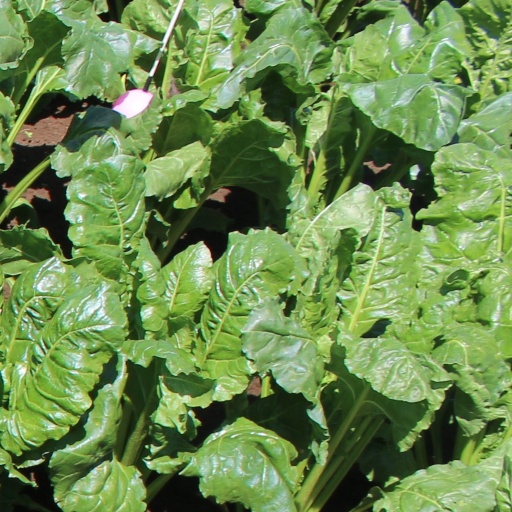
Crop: sugar beet